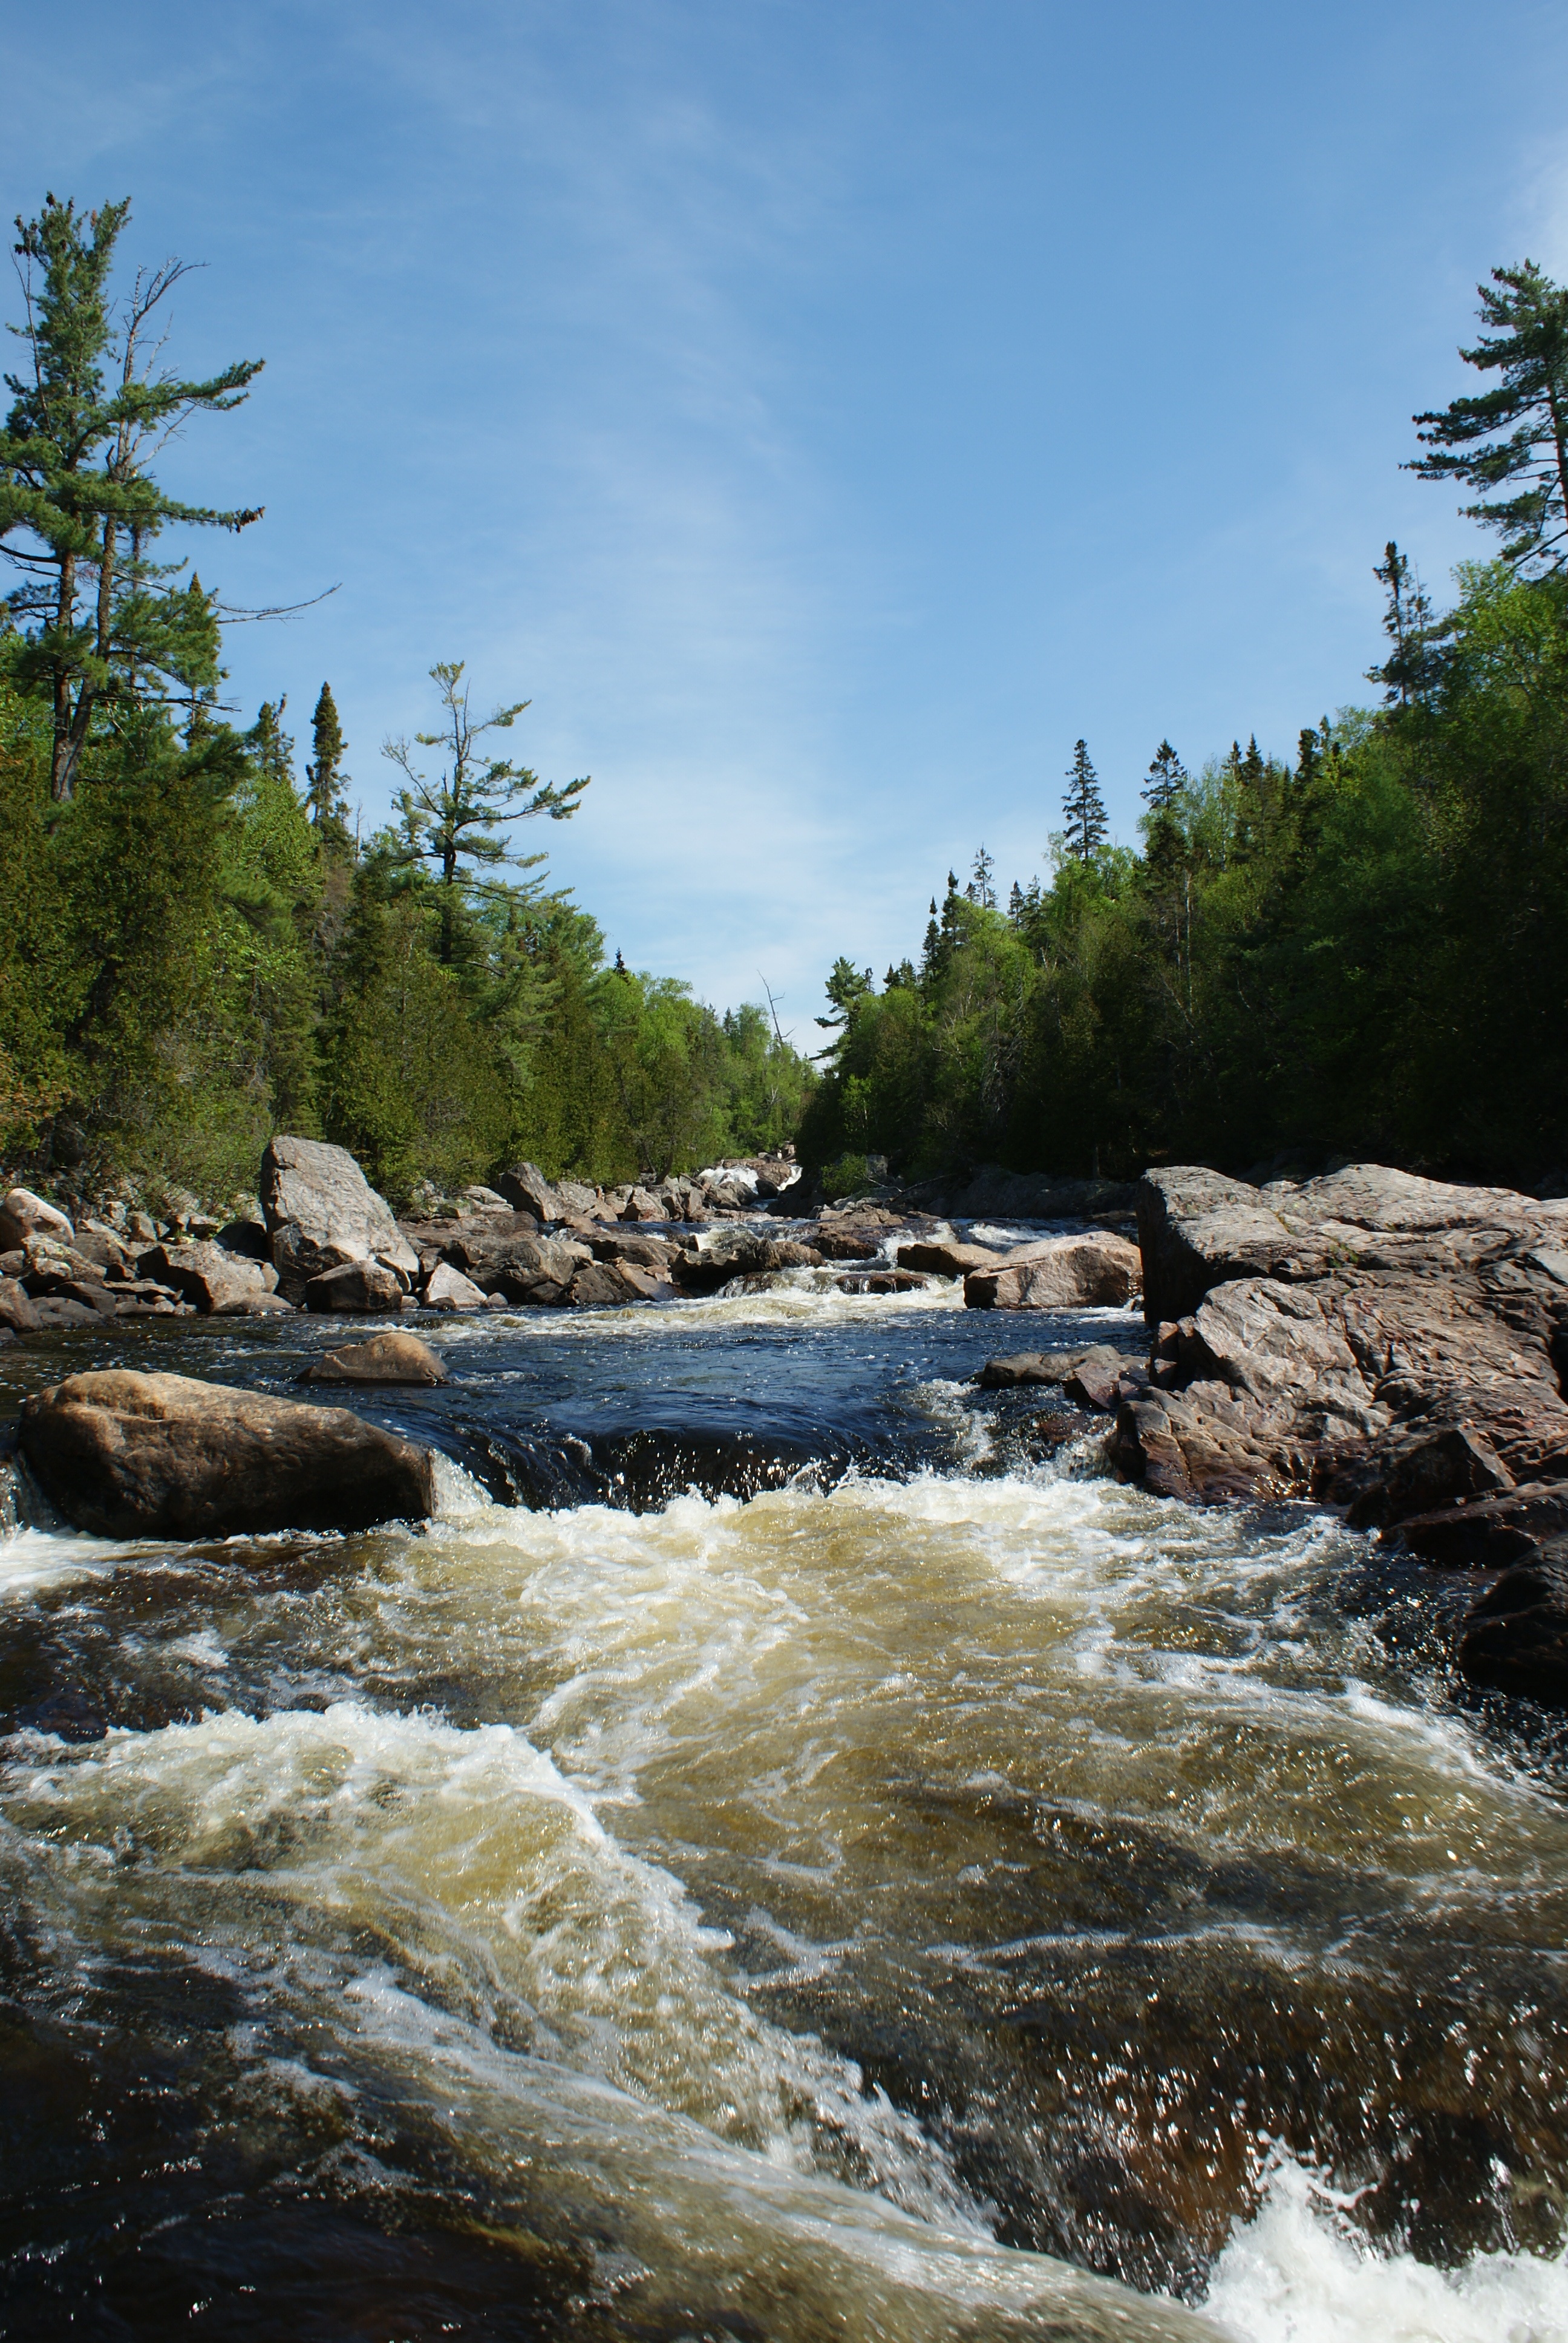
landscape, water, nature, rock, wilderness, mountain, river, stream, vehicle, scenery, rapid, body of water, water feature, landform, geographical feature